Baháʼí Faith and Native Americans

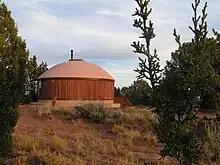
A prayer hogan at the Native American Baháʼí Institute

In 1978 some 60 Native Baháʼís and their pioneer friends (40 of whom were from Navajo-Hopi land) attended the U.S. Baháʼí National Convention at the invitation of the U.S. National Spiritual Assembly to honor the achievement of winning the first goal of the 5-Year-Plan—the establishment of 25 Local Spiritual Assemblies on Indian Reservations. They wanted to build a "Baháʼí place" on the Navajo Reservation, and they wanted the convention to show their support. With the assent of the convention, the National Spiritual Assembly members hurriedly met and announced their approval of this new institution. Two years later, the Houck, Arizona property was secured and the institute became manifest. Named the Native American Baháʼí Institute (NABI) by the National Spiritual Assembly, NABI was designated an agency of the National Spiritual Assembly thereby becoming one of the five permanent school and institutes. Over the years it has been focused upon various goals. Since 1998, it has been designated a Regional Training Institute by the National Spiritual Assembly, and has been immersed in advancing the goals of the Training Institute process among Native Americans. In 2001 it began publishing the Navaho–Hopi Baháʼí Newsletter. In 2005 a socio-economic development project carried out at NABI was "Media Training Pilot" which trained youth to conduct film interviews of two Navajo artists which was released as a local video. Arya Laghaie was a volunteer who is buried there in 2007.